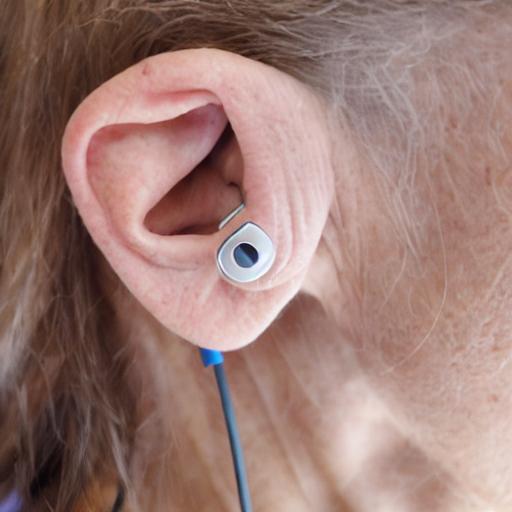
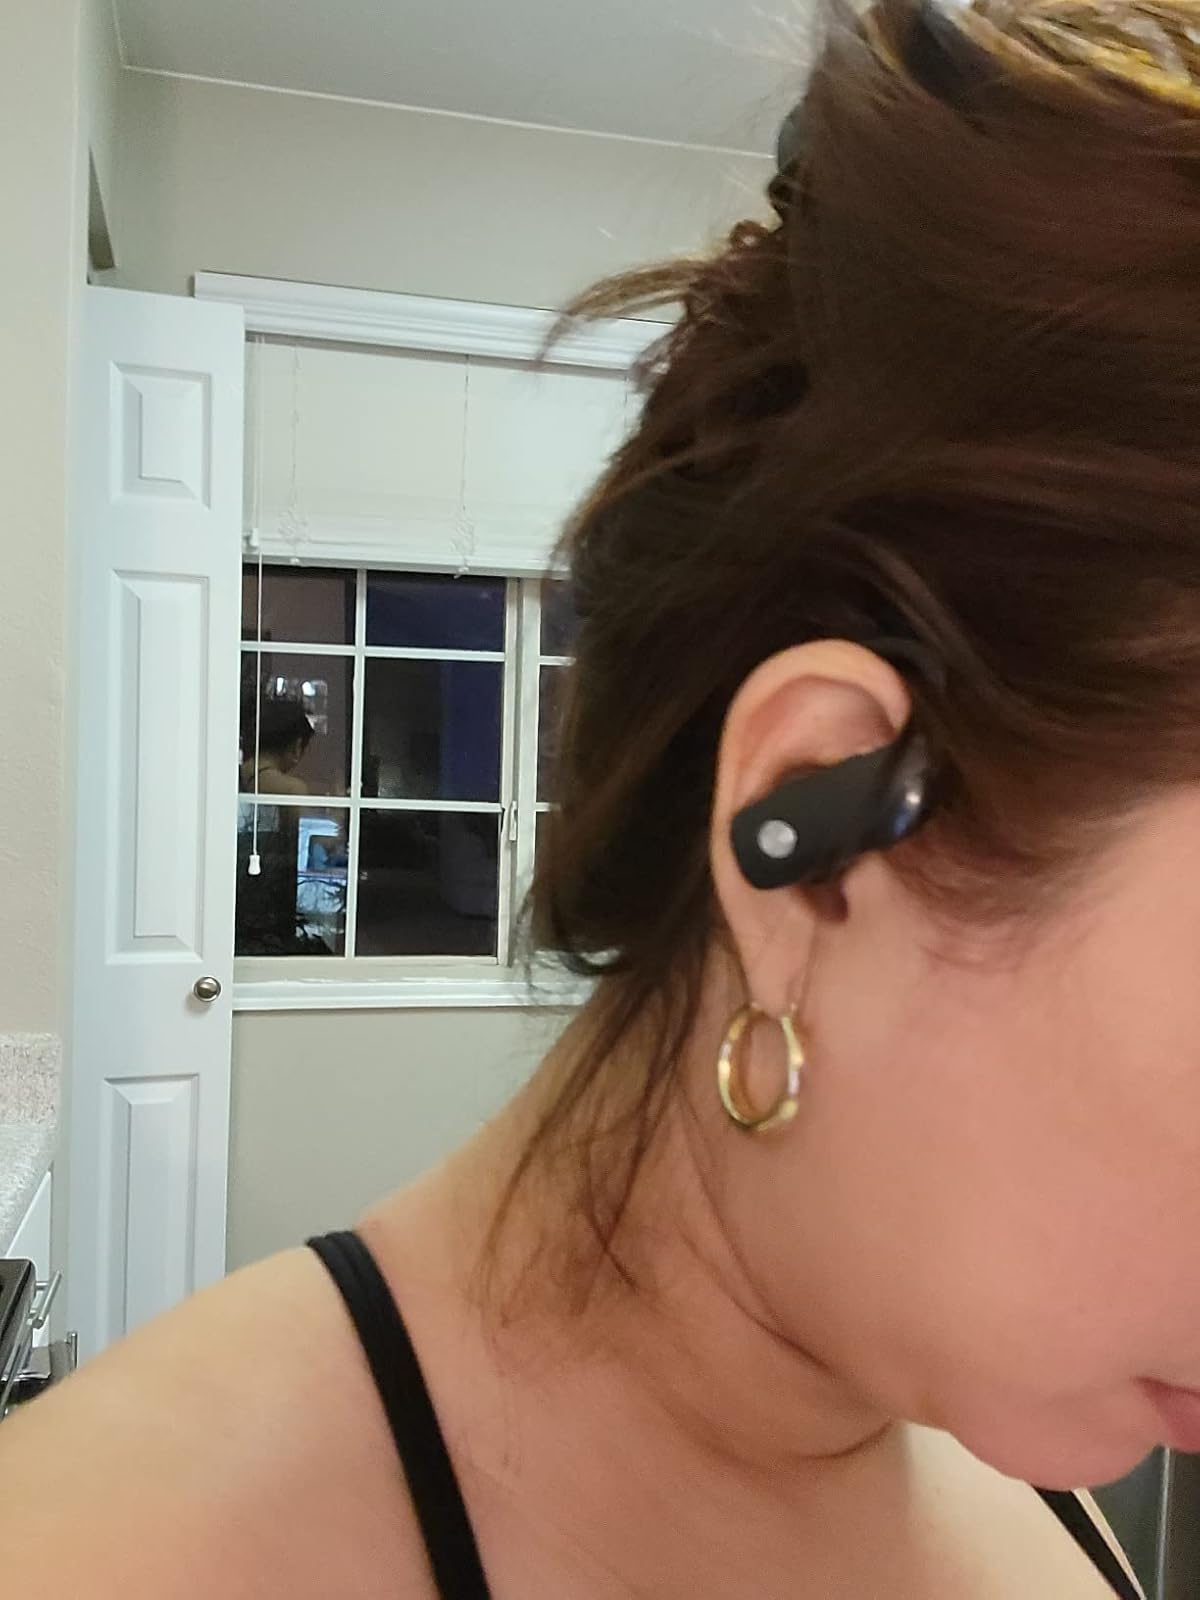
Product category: earbuds
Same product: no